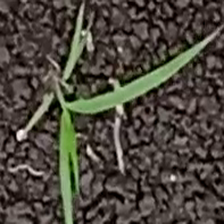
Weed species: Digitaria_SP_(Digitaria Sanguinalis )